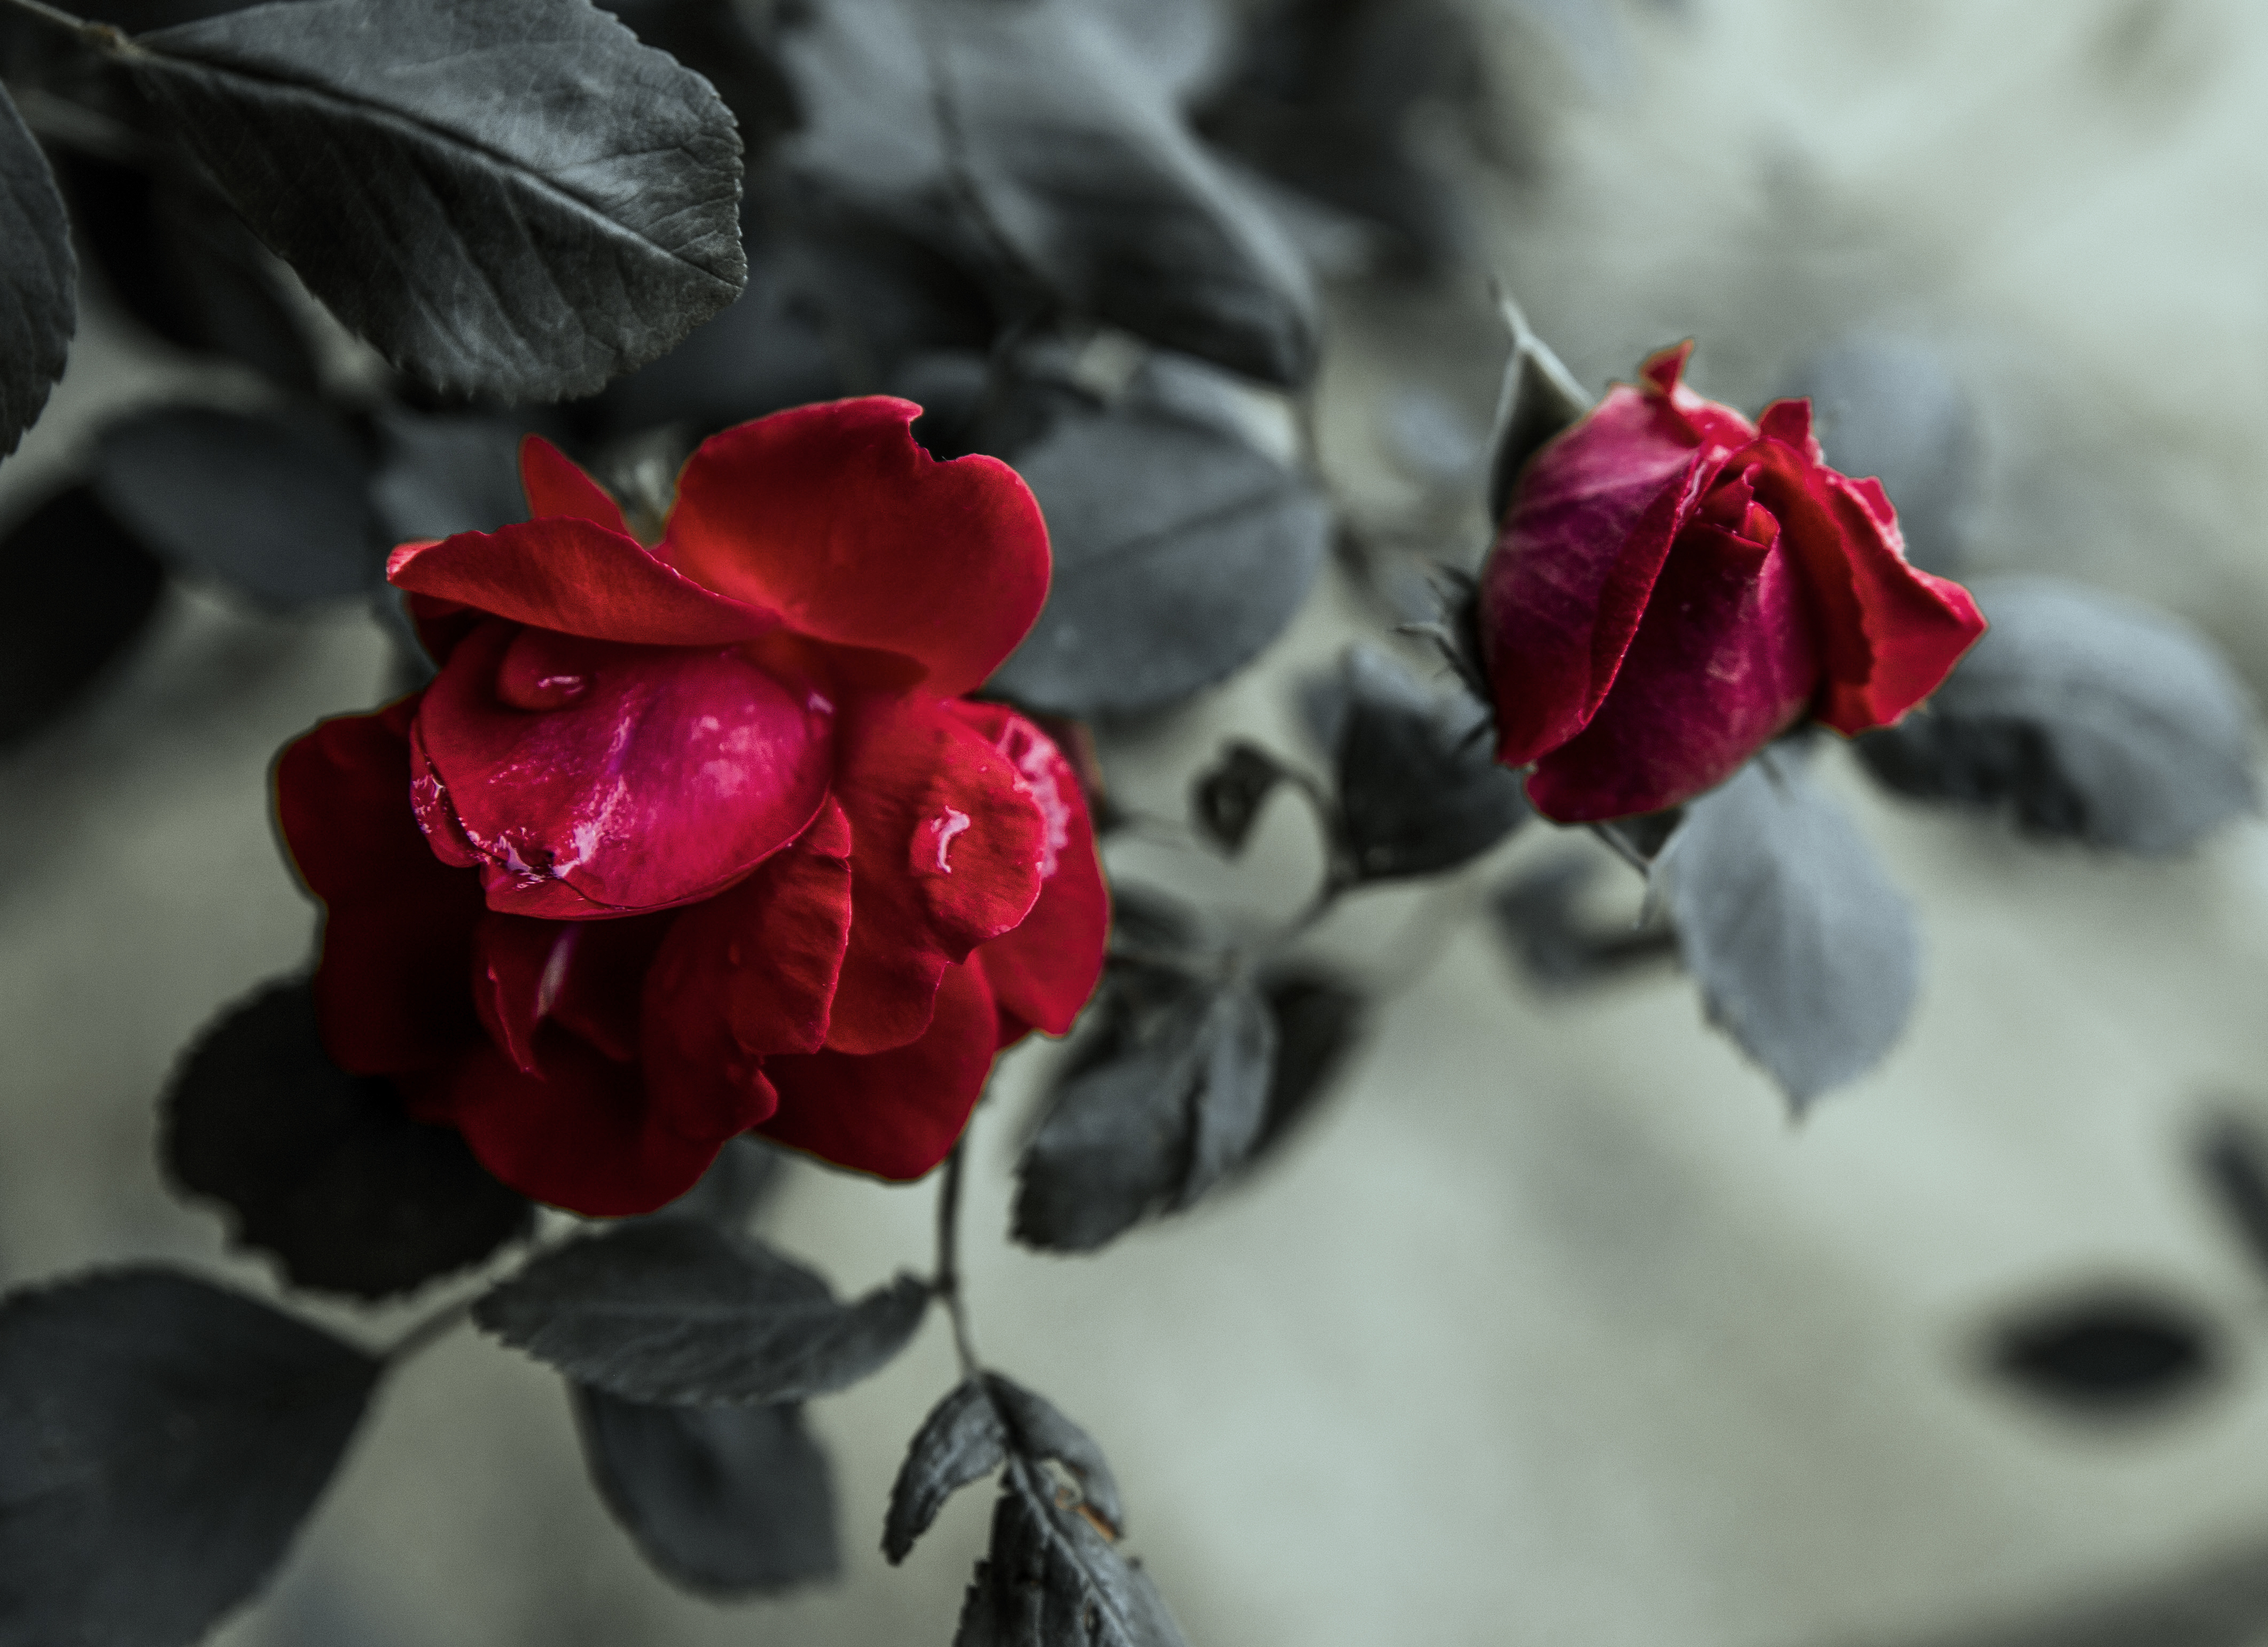
red, rose, pink, dark, blood, secret, night, love, flower, petal, white, garden roses, plant, rose family, flowering plant, rose order, Colorfulness, floribunda, still life photography, carmine, photography, camellia, monochrome photography, black and white, china rose, plant stem, theaceae